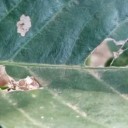
Label: Miner